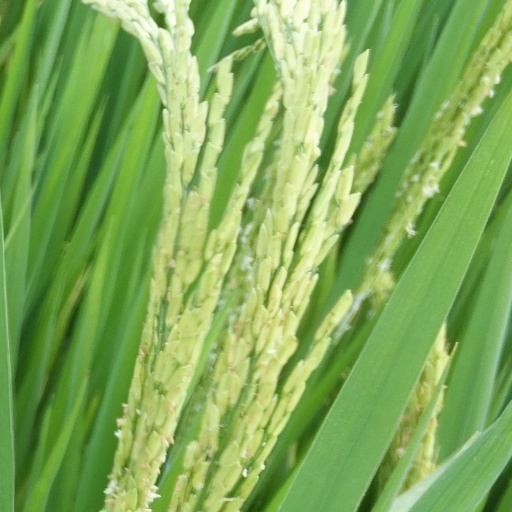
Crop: rice